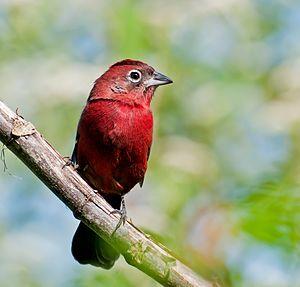
La province de San Luis est une subdivision de l'Argentine située au centre-ouest du pays. Sa capitale est la ville de San Luis.